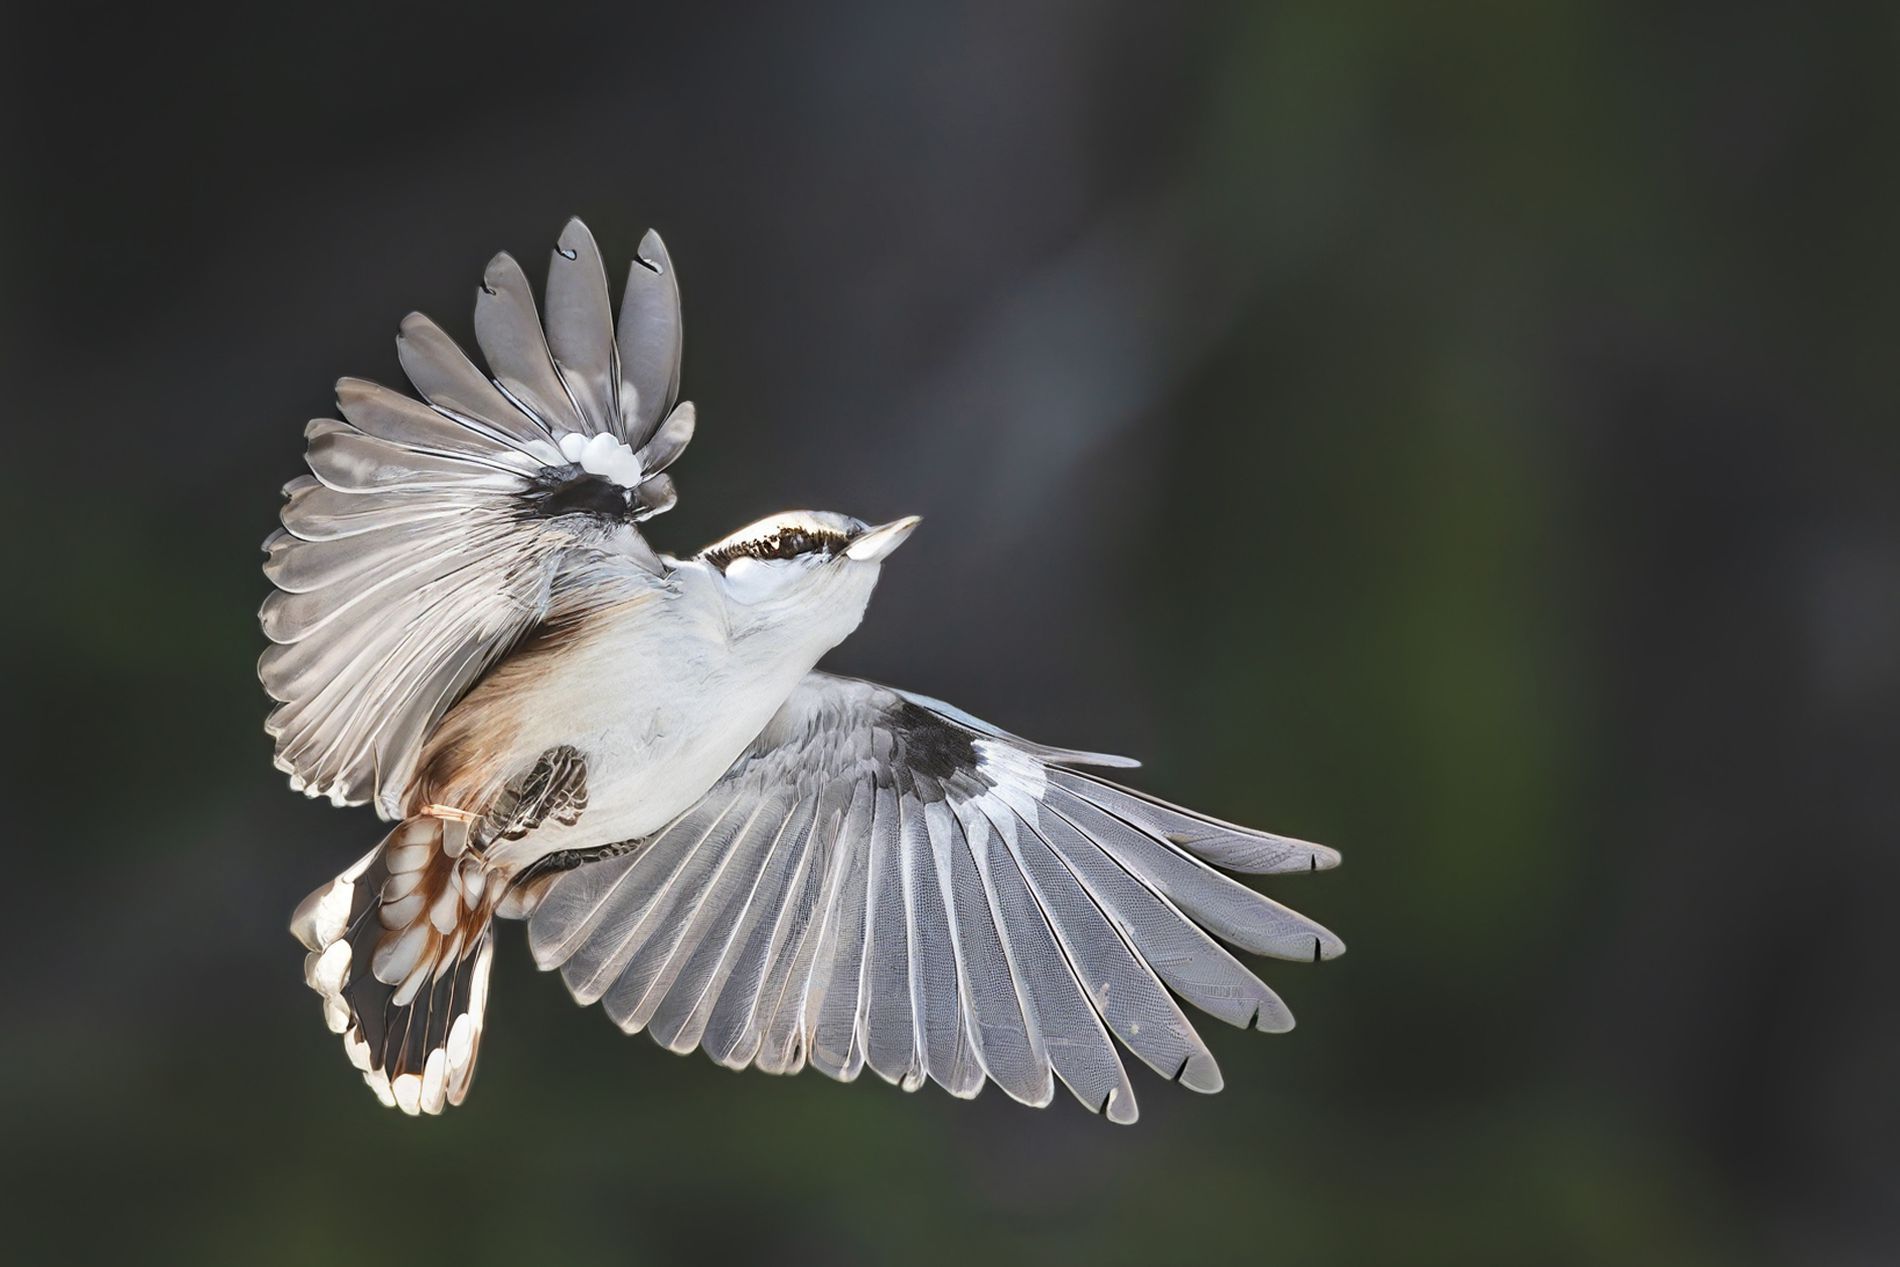
Eurasian nuthatch
The image captures a Eurasian nuthatch bird in mid-flight, its wings fully extended and feathers spread in intricate detail.
The bird has a light colored body with black and white markings on its wings and tail, and a distinct stripe running across its head.
The background is dark and blurred.
The image is a Eurasian nuthatch bird in mid-flight, its wings fully extended in a graceful arc.
The background is dark green and blurred.
The lighting is natural.
The photo is taken from a slightly lower angle.
The image features a natural color palette dominated by muted green, whites, blacks, and soft browns.
The style is wildlife photography.
Labels: Animal, Bird, Jay, Flying, Wren, Sparrow, Finch, Anthus, Beak, Blue Jay, Bluebird, blurry background, Eurasian nuthatch
Camera: Canon Canon EOS R5
Lens: RF100-500mm F4.5-7.1 L IS USM, Canon RF100-500mm F4.5-7.1 L IS USM
Aperture: F7.1
Exposure: 1/2000 sec
ISO: 1250
Focal length: 500.0 mm